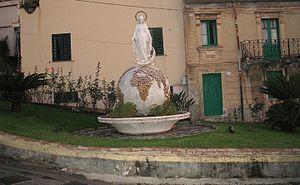
Bagnara Calabra est une commune italienne de la province de Reggio de Calabre dans la région Calabre.